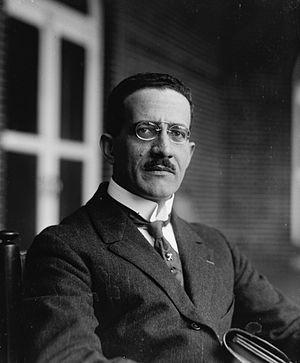
Ricardo J. Alfaro, né le 20 août 1882 à Panama et mort le 23 février 1971 dans la même ville, est un homme politique panaméen. Il est président du Panama du 16 janvier 1931 au 5 juin 1932.